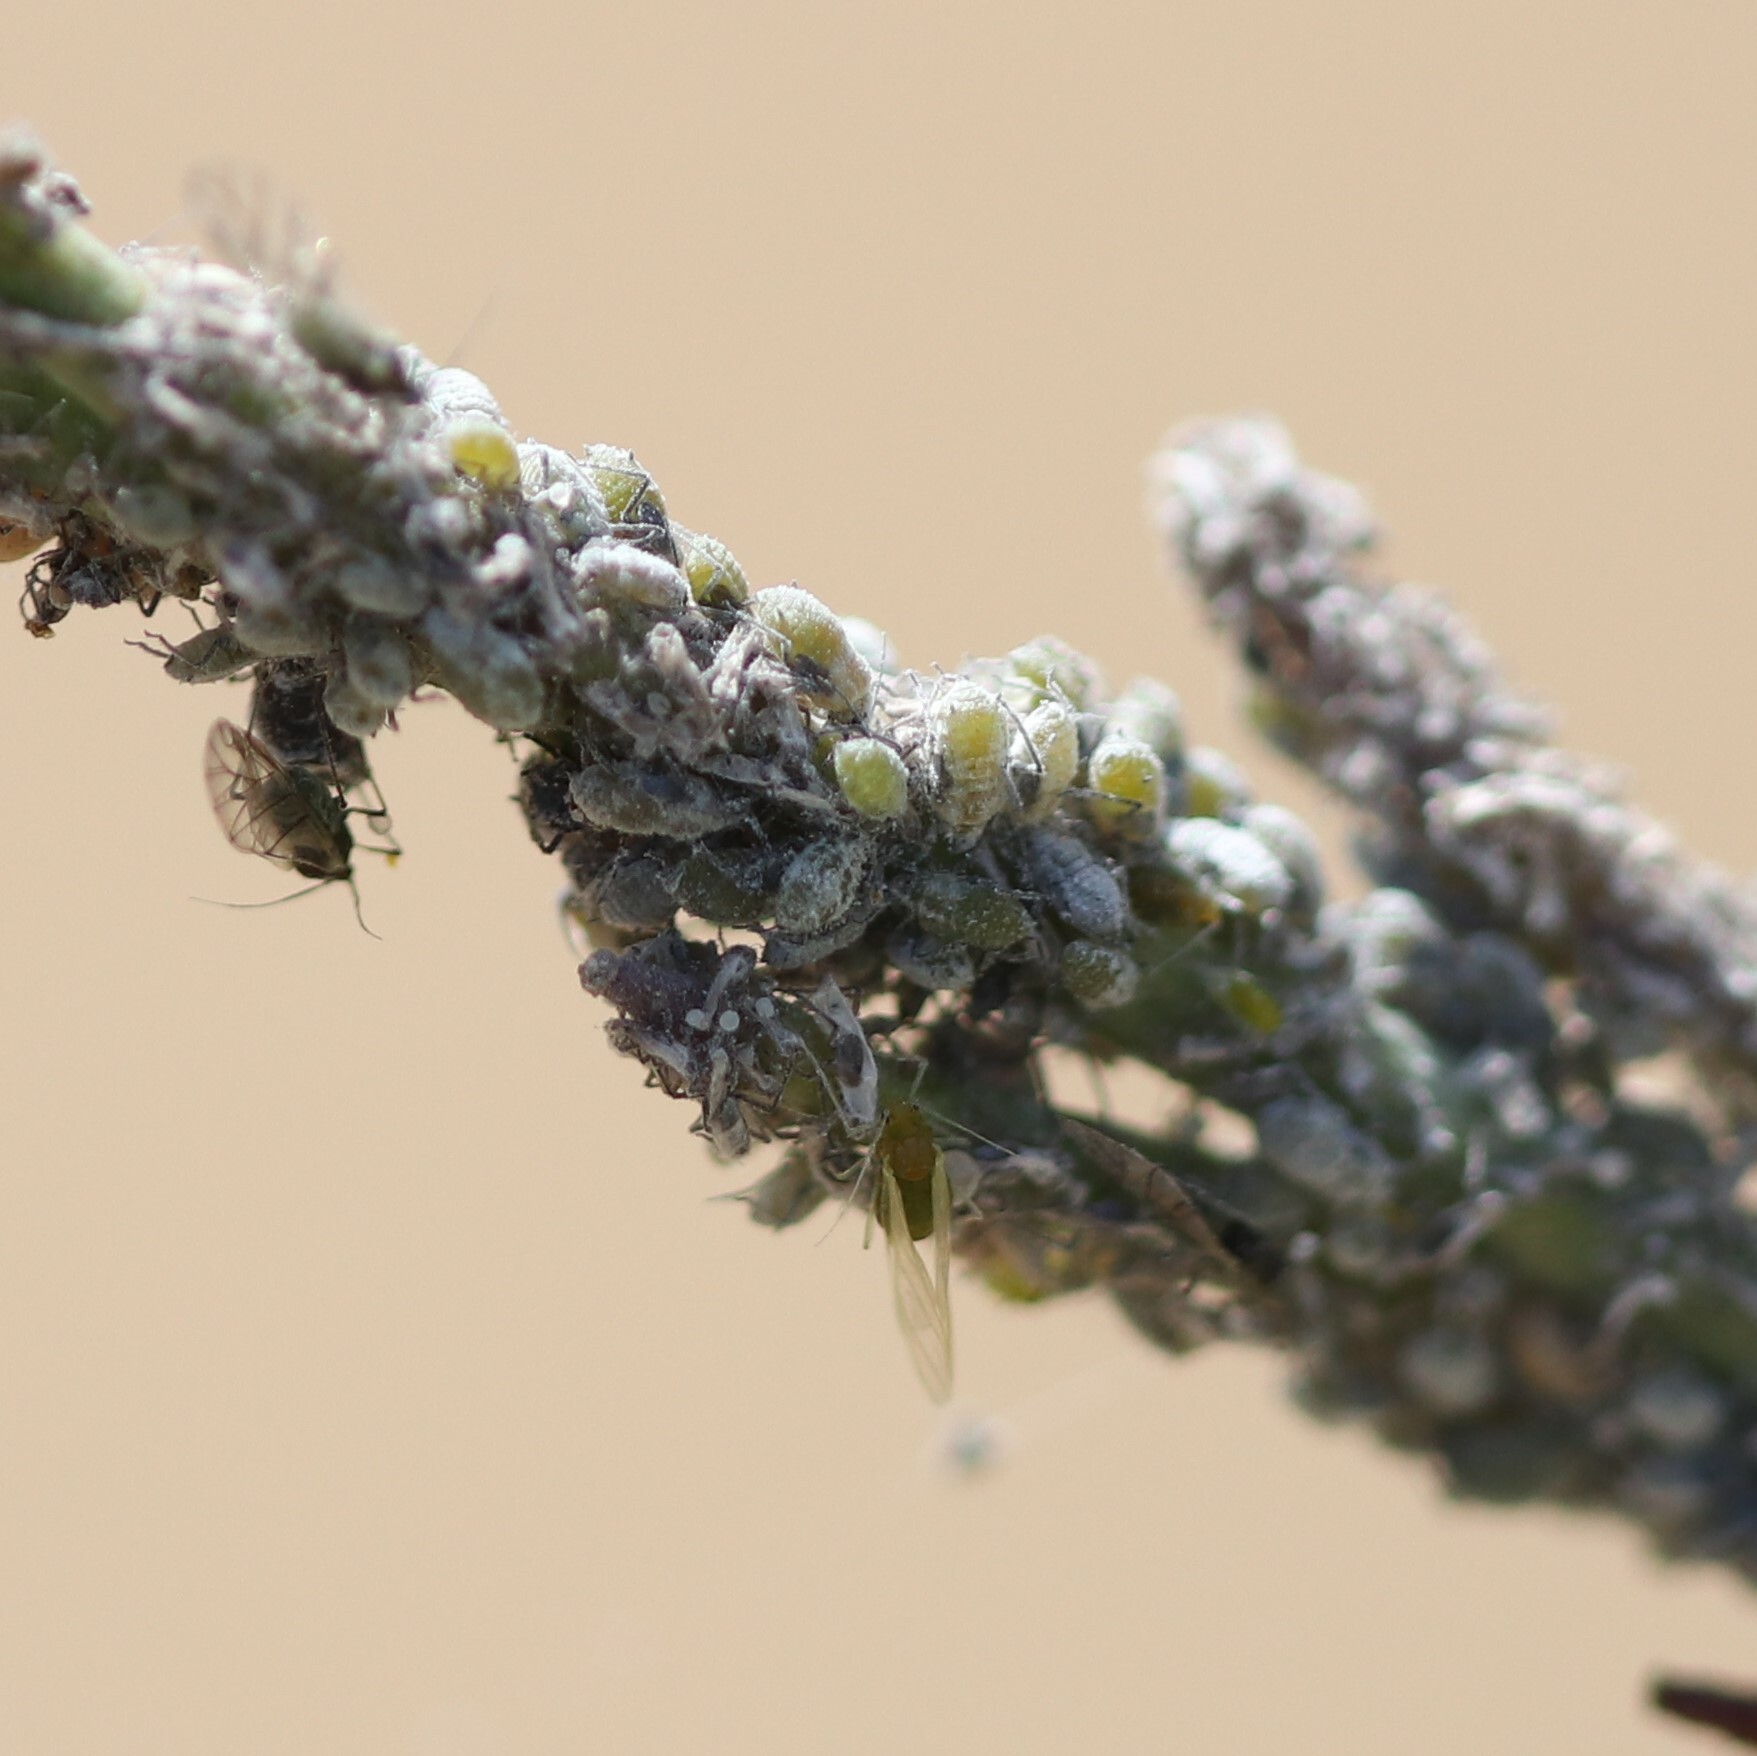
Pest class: cabbage_aphid